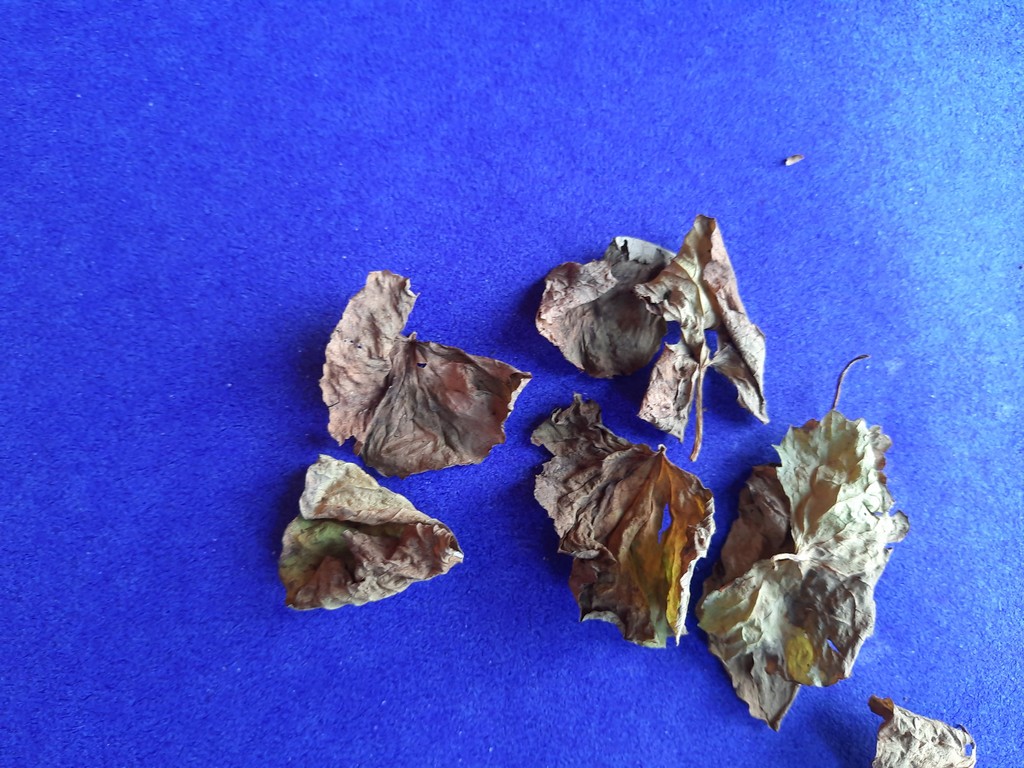
Label: Dried